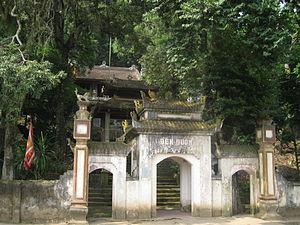
Thái Nguyên est une province du nord du Viêt Nam située dans la région de Đông Bắc.